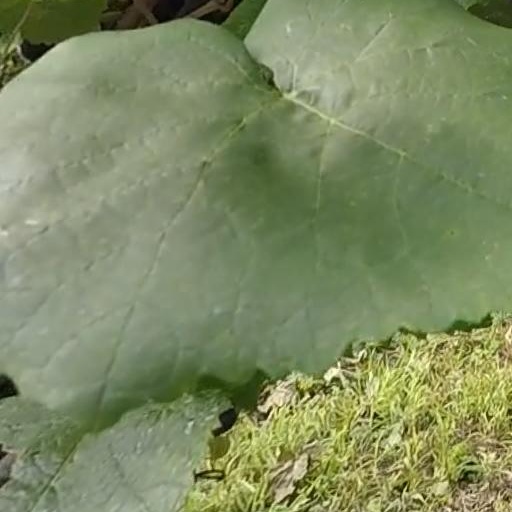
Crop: grape